Colonia Algarín

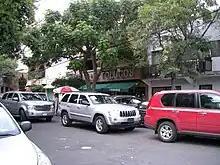
View of the Los Tolucos pozole restaurant on Juan E. Hernández y Dávalos Street

The area is known for restaurants that serve Guerrero style pozole, a type of meat and corn soup/stew as well as carnitas. It attracts many families for pozole, rivaling the San Camilito Market in Plaza Garibaldi. Recommended by newspaper "El Universal", "Chilango magazine" and chowhound.com is "Los Tolucos", located on the corner of J. E. Hernández y Dávalos and Bolívar. It offers the white and green varieties. Another well-known place is Pozolería Tixtla next door.